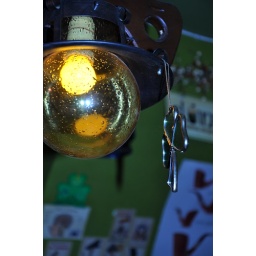
Lamp with some accessorie over bar table in Irish Pub.